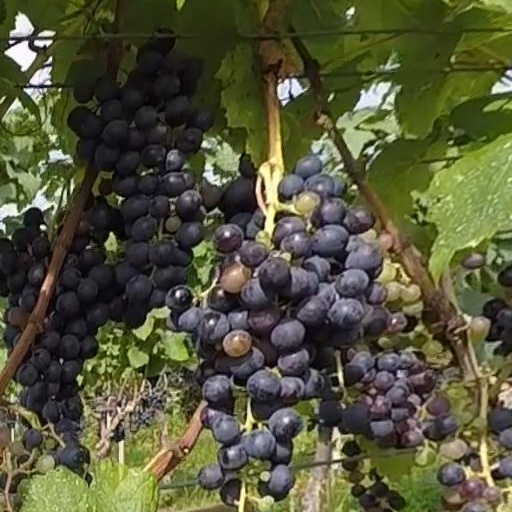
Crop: grape